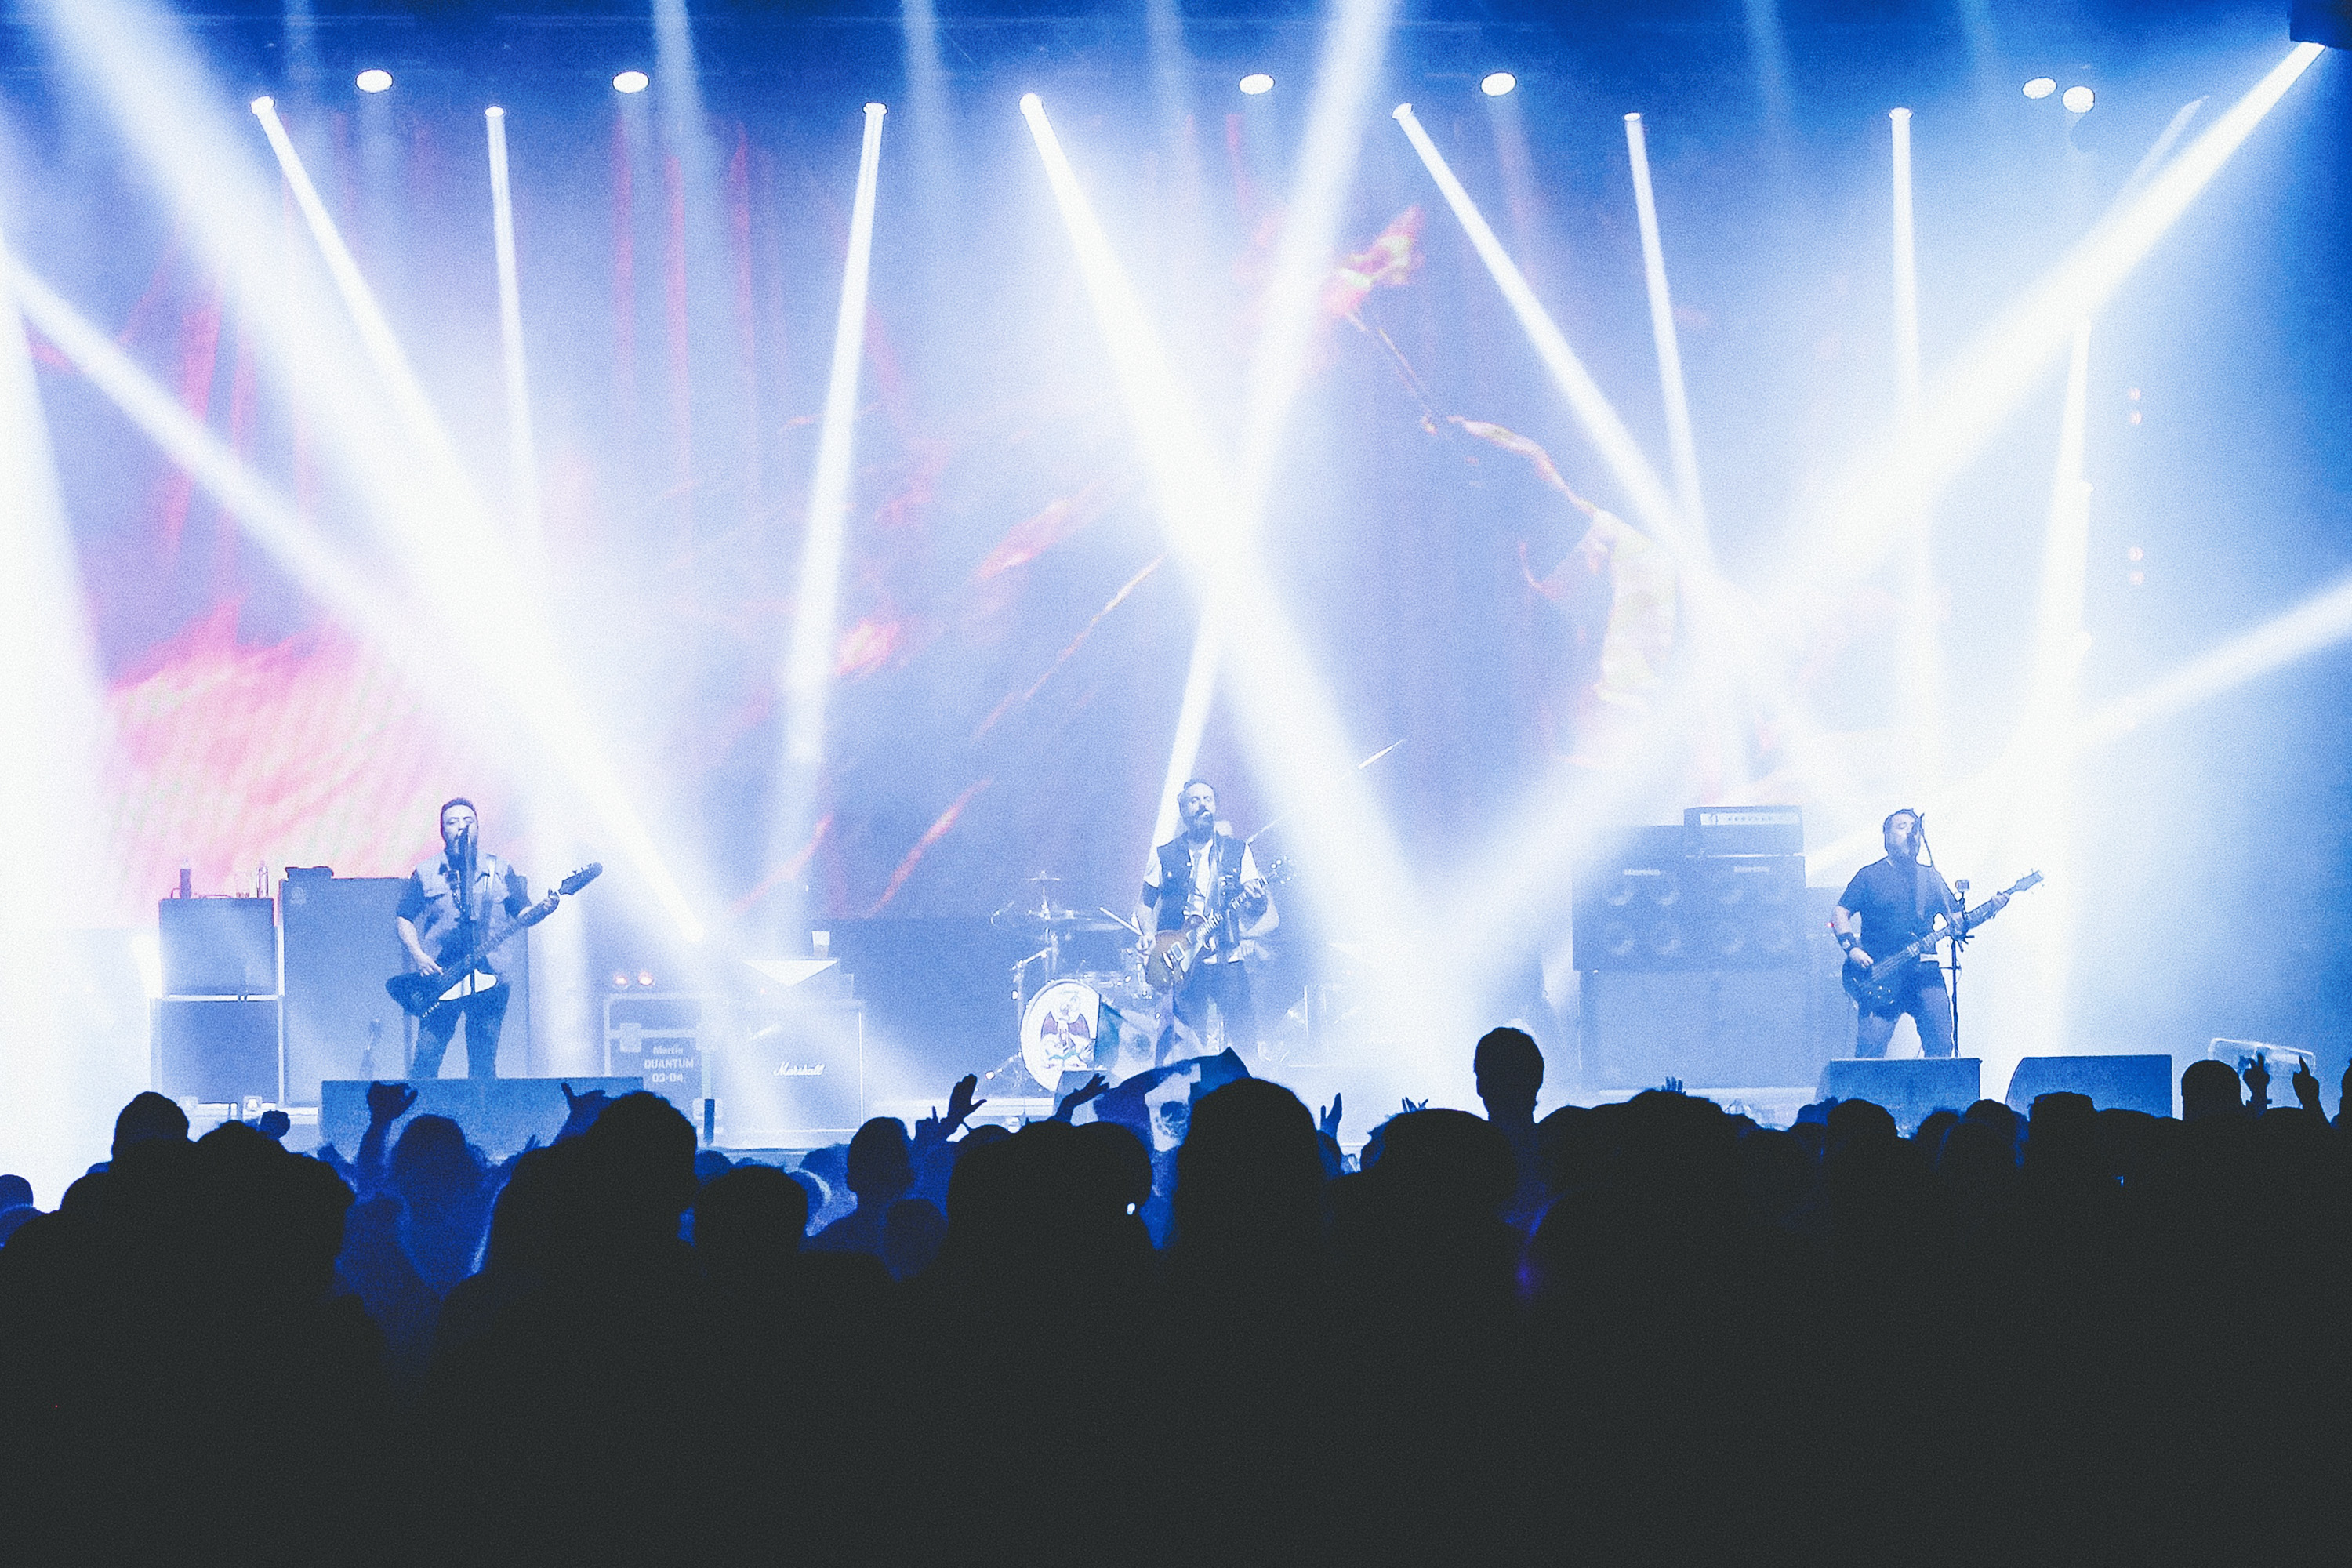
performance, stage, entertainment, concert, rock concert, performing arts, light, event, public event, crowd, music venue, sky, performance art, musician, spectacle, pop music, guitarist, Talent show, music, audience